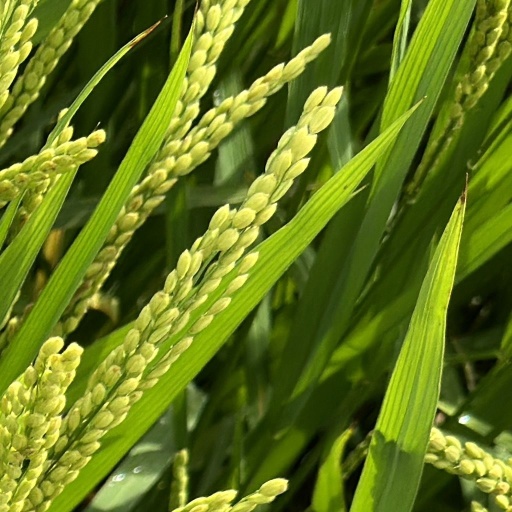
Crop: rice